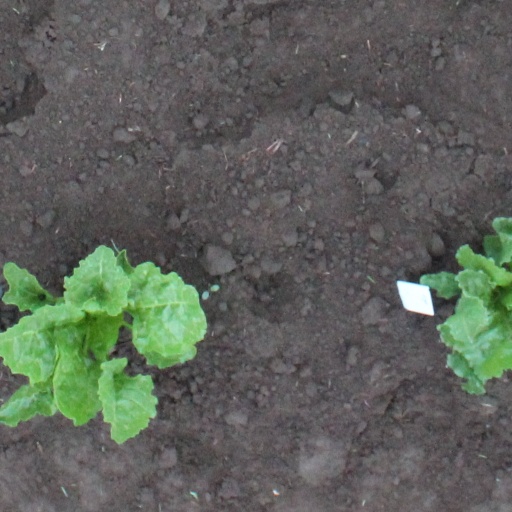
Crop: sugar beet